Elżbieta Magdalena Wąsik

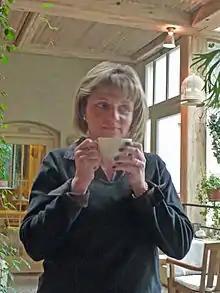
"Professor extraordinarius" at Adam Mickiewicz University

Elżbieta Magdalena Wąsik (born 25 April 1961 in Kielce, Poland) is a Polish linguist specializing in general linguistics and semiotics of communication.